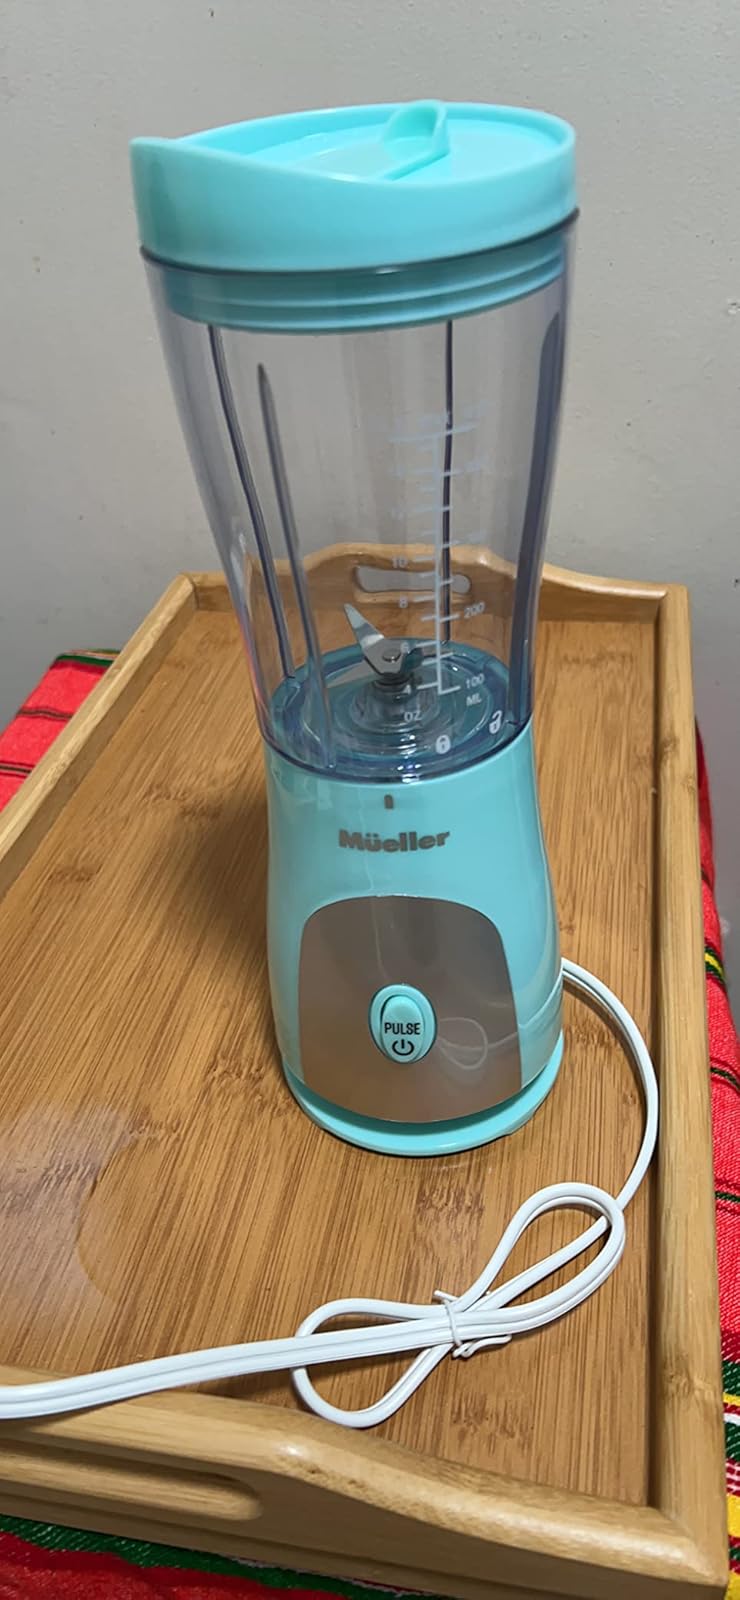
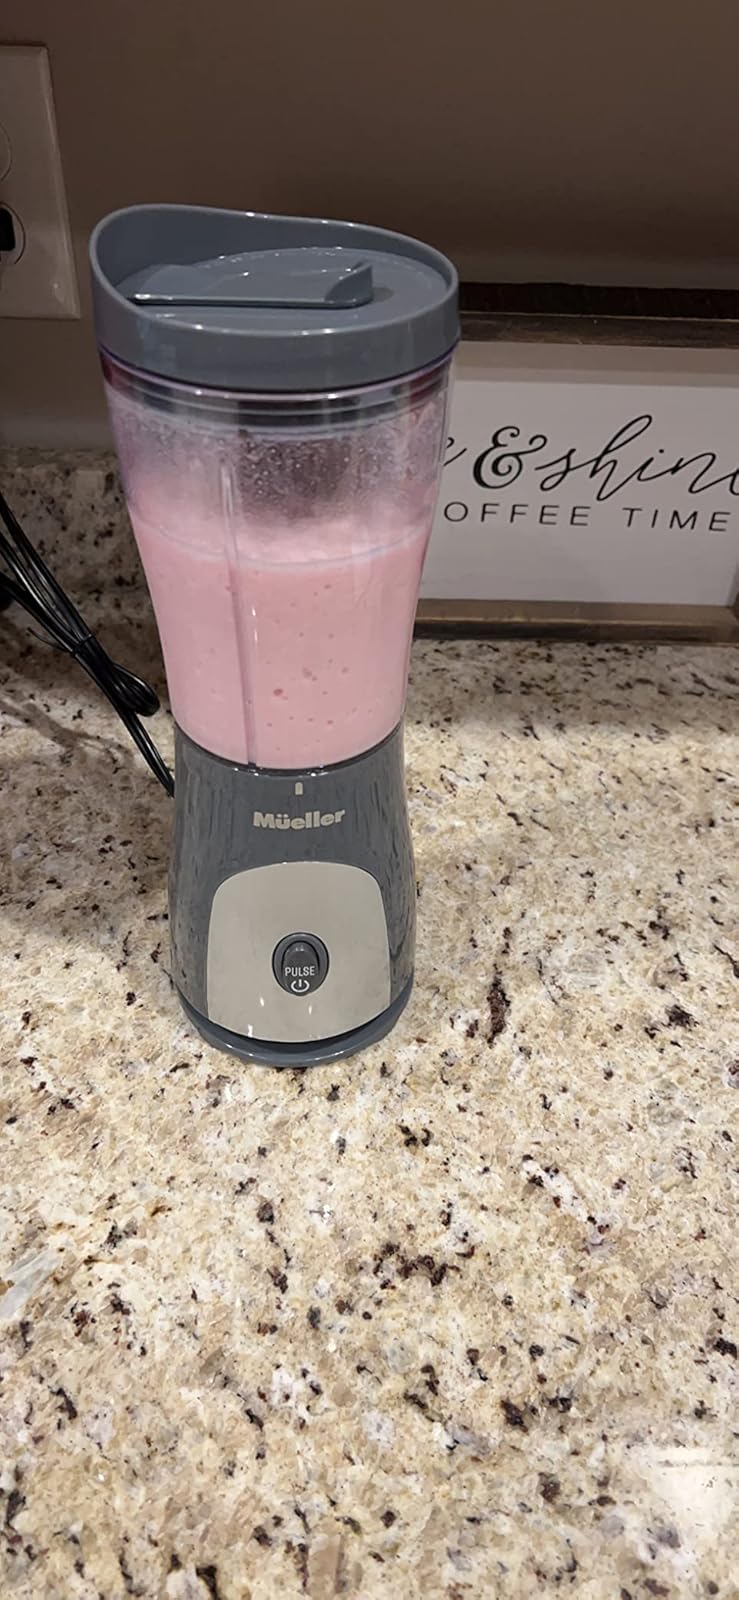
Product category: items_blender
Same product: no